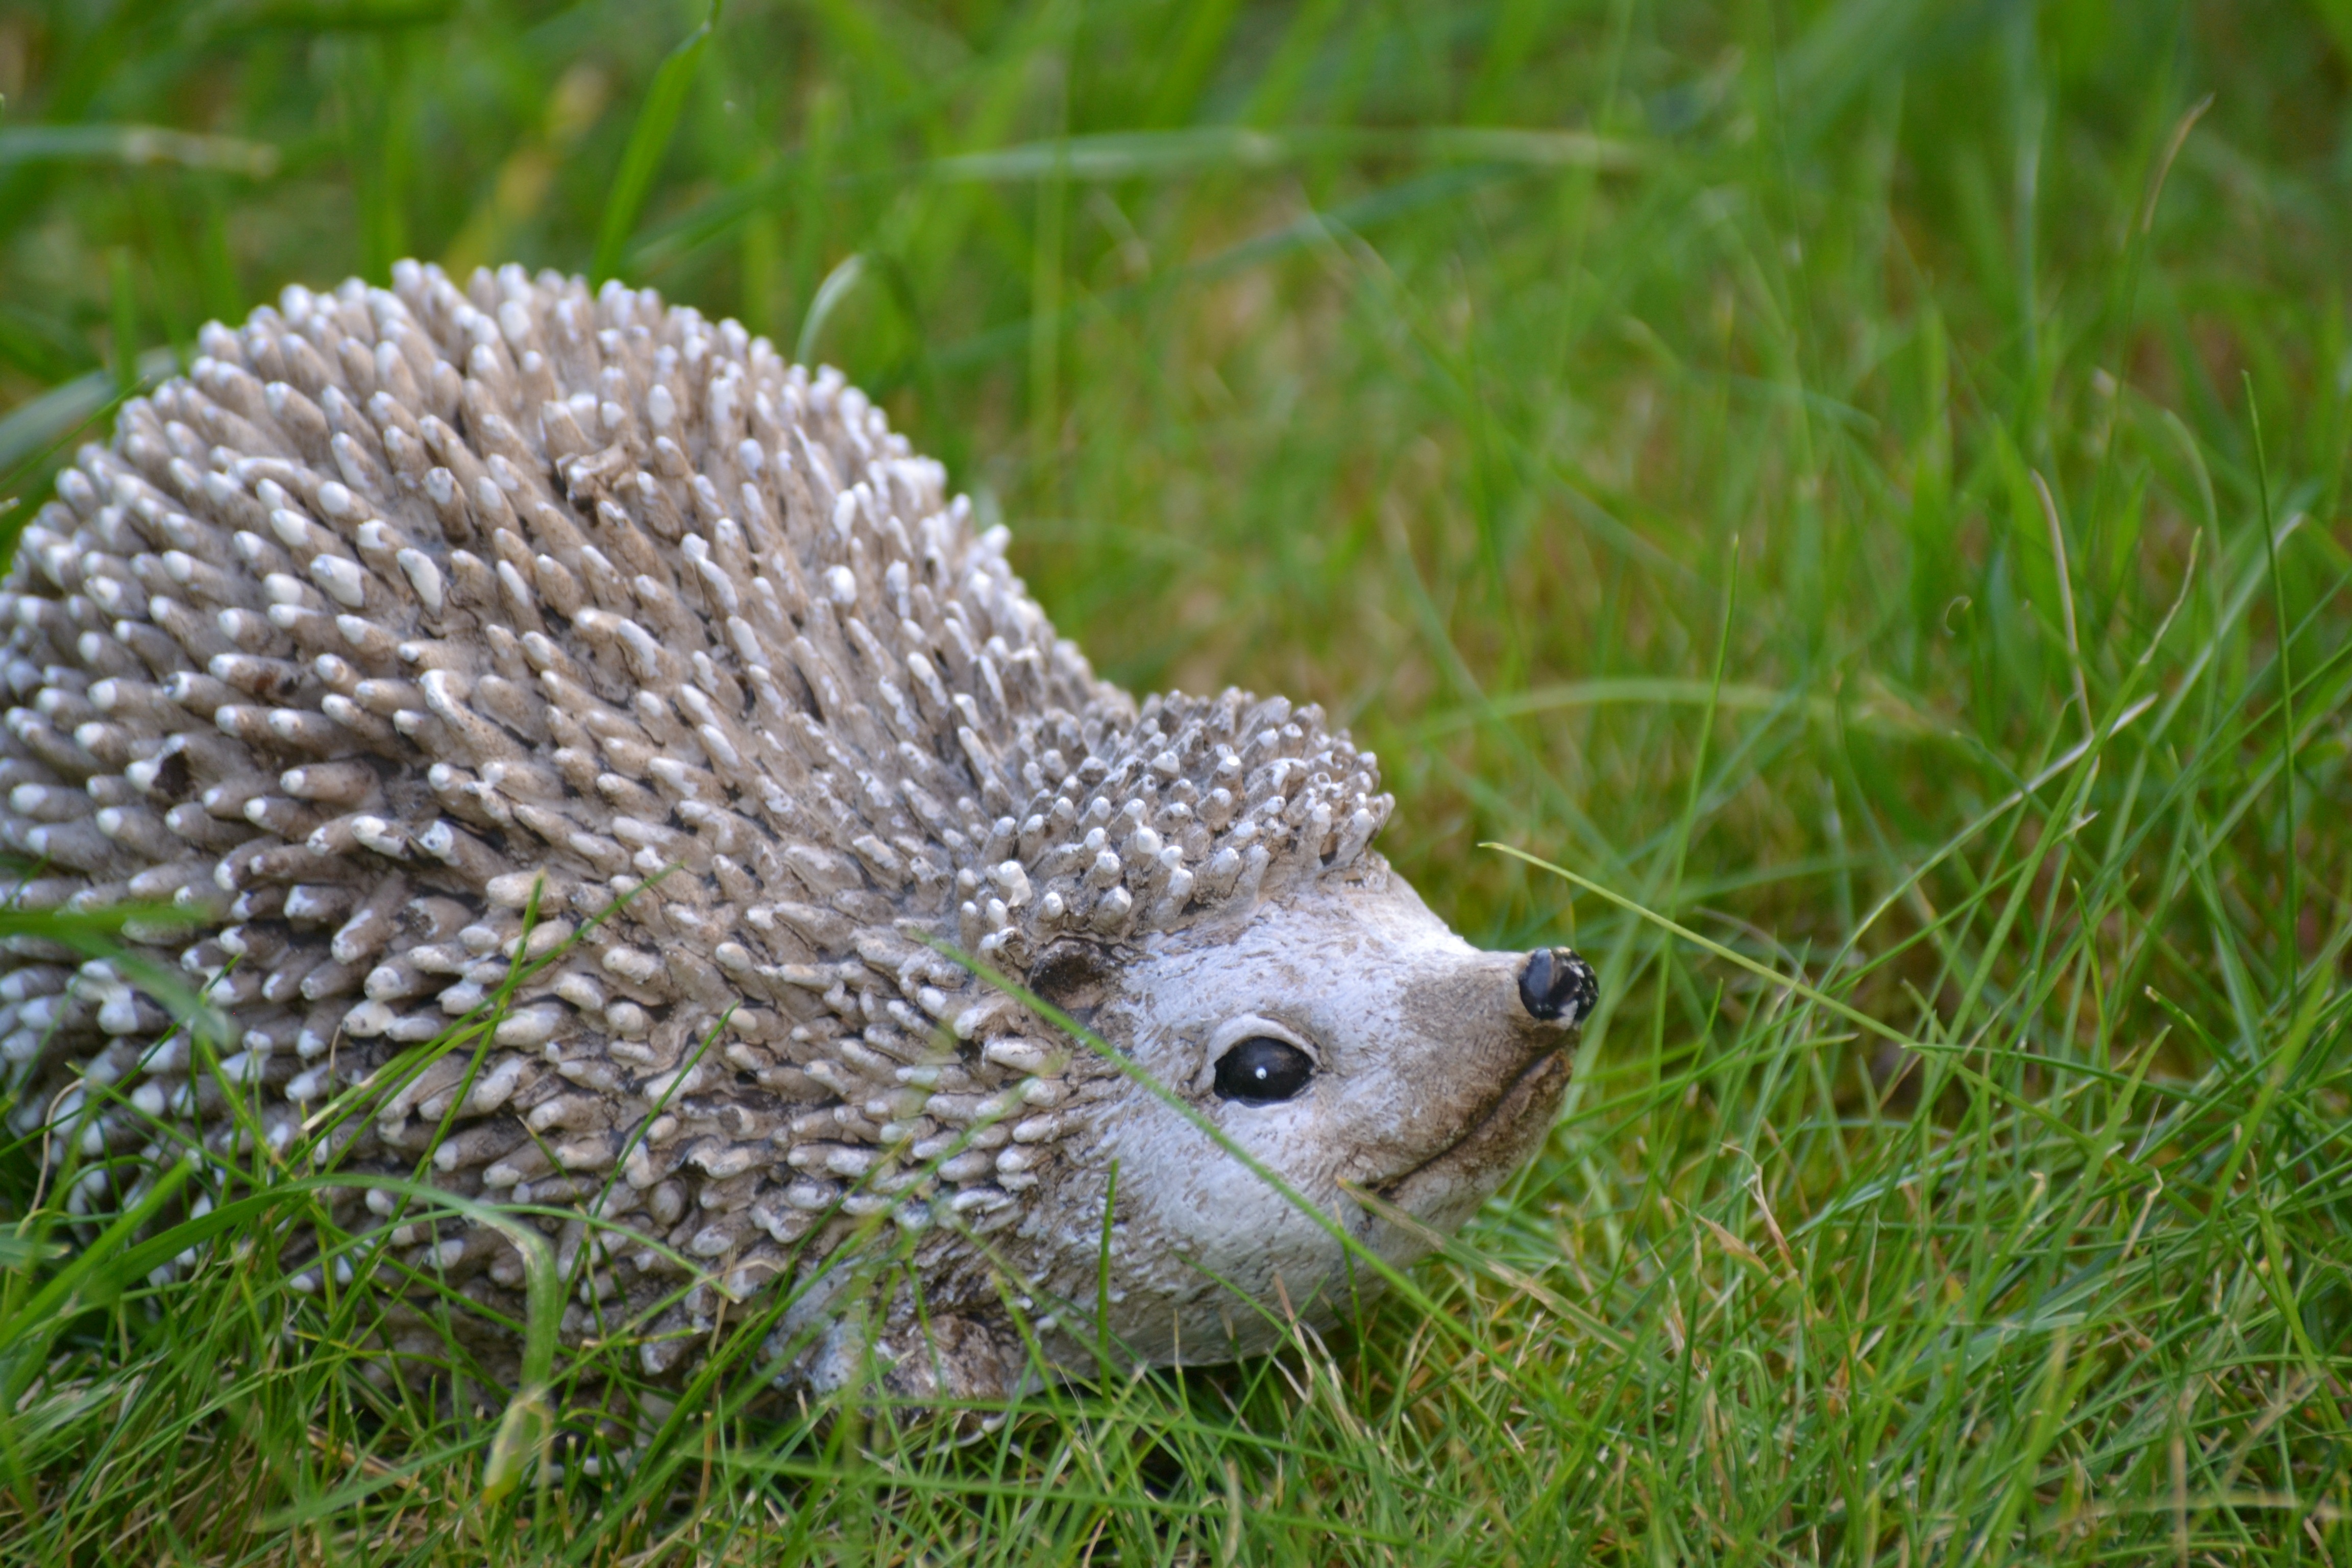
nature, grass, prickly, animal, cute, wildlife, autumn, mammal, garden, close, fauna, hedgehog, vertebrate, hannah, echidna, erinaceidae, domesticated hedgehog, monotreme